Muscovite–Lithuanian Wars

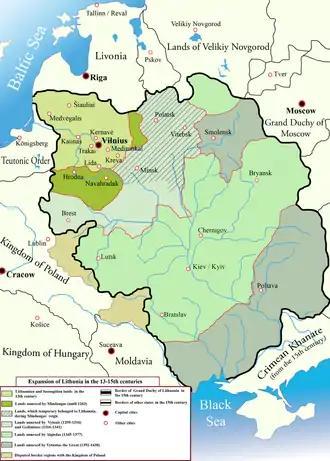
Expansion of the Lithuanian state from the 13th to 15th centuries

The Grand Duchy of Moscow and Lithuania had fought each other since the reign of Gediminas, who defeated a coalition of Ruthenian princes in the Battle on the Irpin River and seized Kiev, the former capital of Kievan Rus'. By the mid-14th century, an expanding Lithuania had absorbed Chernigov and Severia. Algirdas, the successor of Gediminas, allied with the Principality of Tver and undertook three expeditions against Moscow, attempting to take advantage of the youth of the Grand Prince of Moscow, Dmitry Ivanovich, who nevertheless succeeded in fending off these encroachments.